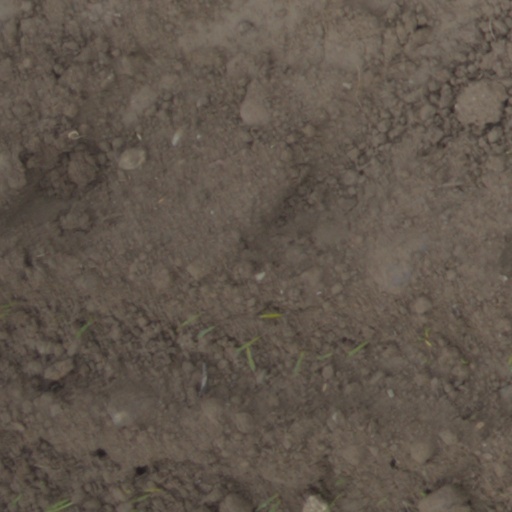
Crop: wheat